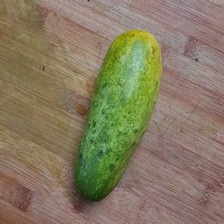
Label: cucumber